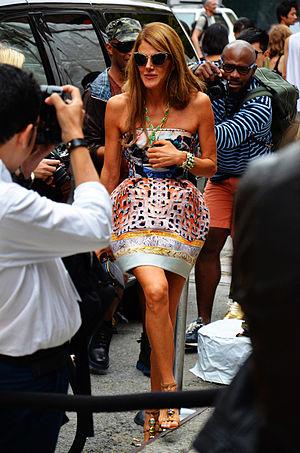
Anna Dello Russo est une journaliste italienne de mode travaillant pour l'édition japonaise de Vogue après avoir travaillé pour l'édition italienne, mais également une icône de mode amie entre autres des créateurs Domenico Dolce et Stefano Gabbana, ainsi que du blogueur Scott Schuman.